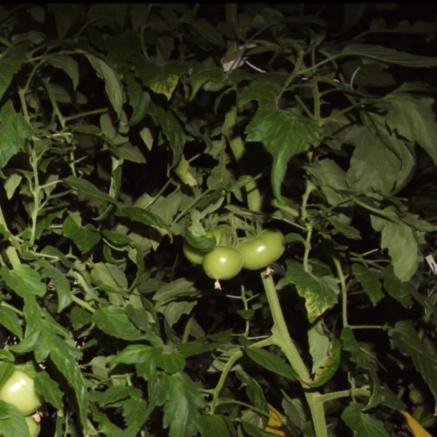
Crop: tomato